Lepidoptera migration

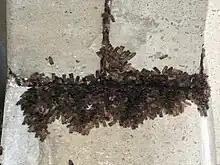
Australian species "Agrotis infusa" spends the summer as an imago in the Australian Alps, and is sometimes found in buildings in large numbers.

Lepidoptera migration is often seasonal. With species of which all individuals migrate, the population moves between areas in the summer and winter season or the dry and wet season.